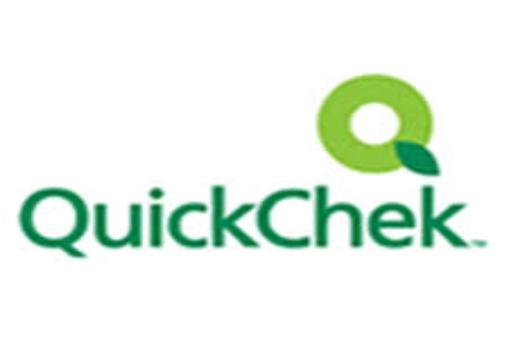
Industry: Food